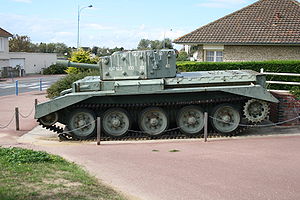
Cromwell (kampvogn) / Versioner
Tank, Cruiser, Mk VIII, Cromwell, opkaldt efter lederen i den Engelske borgerkrig Oliver Cromwell, var en af de mest vellykkede af de britiske Cruiser-kampvogne under 2. Verdenskrig. Den var den første britiske kampvogn, som kombinerede en artilleri/antitankkanon med høj hastighed og rimelig pansring i afbalanceret kombination. Kampvognens design dannede basis for udformningen af den senere Comet-kampvogn.